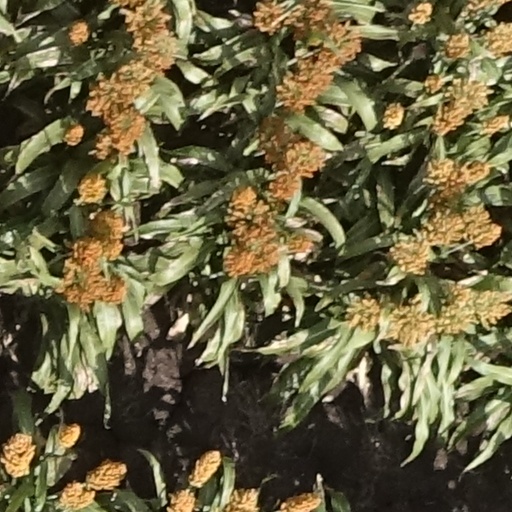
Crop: sorghum